Question: Please indicate a possible affordance area of jump_skis that can be used for sliding
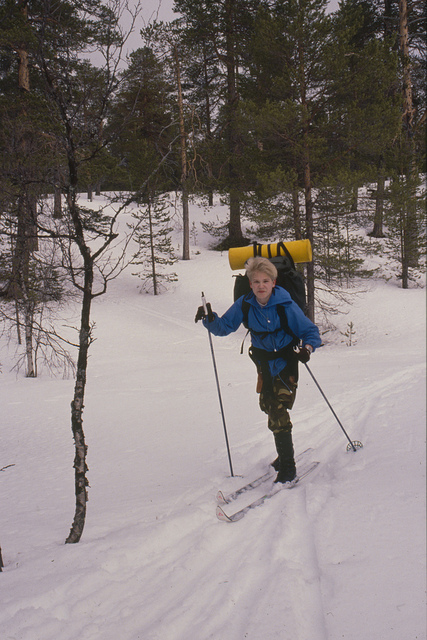
Answer: [212.062, 443.702, 313.249, 506.244]